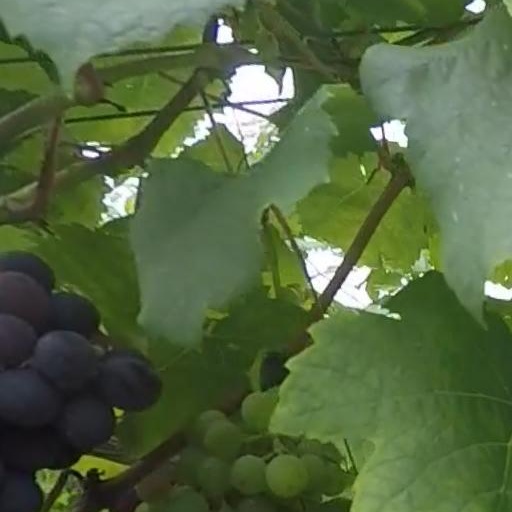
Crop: grape